Matthew Quay

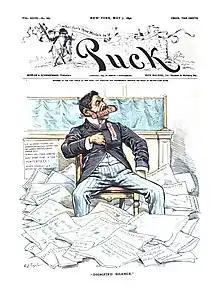
This 1890 "Puck" cover satirizes Quay's refusal to respond to the allegations.

Quay finally answered the allegations against him in February 1891, addressing the Senate, which he rarely did, and calling the allegations "false and foul to the core". This did little to satisfy his opponents, and there were calls for his resignation as RNC chairman. Harrison had long desired his departure, and was unwilling to defend him. Quay in June 1891 announced that he would not lead the next presidential campaign, and resigned the following month. Quay was not supportive of Harrison as the president faced renomination in 1892, but also disliked the only real rival, Blaine. At the 1892 Republican National Convention in Minneapolis, Quay realized that Harrison's renomination could not be prevented, and himself voted for McKinley, by then governor of Ohio, who was third in the balloting although not a declared candidate. Not wishing to be deprived of patronage if Harrison was re-elected, the senator pledged to work for the Republican ticket, but did little until October, when after negotiations and unknown concessions, he appeared at campaign headquarters, and pledged to help raise money. Nevertheless, Harrison was defeated by former president Cleveland. According to Pollock, Quay's "break with Harrison and his failure to take an active part in the campaign of 1892 was one of the prime factors in the Democratic victory of that year".